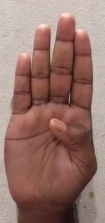
ASL sign: B